State and official visits to the United Kingdom

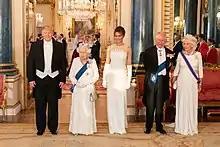
Donald and Melania Trump with Queen Elizabeth II, the Prince of Wales and the Duchess of Cornwall prior to attending a state banquet at Buckingham Palace in London.

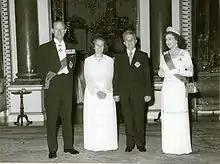
Nicolae and Elena Ceaușescu with Queen Elizabeth II and Prince Philip, Duke of Edinburgh at Buckingham Palace during a visit in the UK, June 1978.

State and official visits to the United Kingdom are formal visits by a head of state of a country to the United Kingdom and are hosted by the British Sovereign. They are royal events using assets of the Civil Service, the Royal Household and the Household Division. Usually other members of the Royal Family participate, with activities centred on London. Formal invitations are sent by the Royal Household via the Foreign and Commonwealth Office.